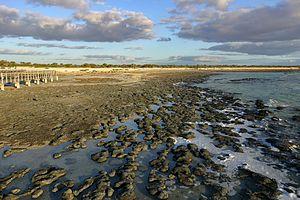
Appelé Hamelin pool en anglais, le havre Hamelin est une baie australienne située à l'intérieur du golfe de l'océan Indien que l'on appelle baie Shark, sur la côte ouest de l'Australie-Occidentale.